Dave Hunt (Christian apologist)

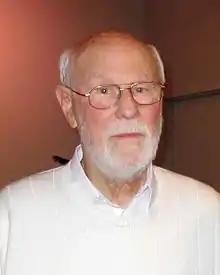
Hunt in 2008 in Canada.

David Charles Haddon Hunt (September 30, 1926 – April 5, 2013) was an American Christian apologist, speaker, radio commentator and author. He was in full-time ministry from 1973 until his death. "The Berean Call", which highlights Hunt's material, was started in 1992. From 1999 to 2010, he also hosted "Search the Scriptures Daily" radio ministry alongside T.A. McMahon. Hunt traveled to the Near East, lived in Egypt, and wrote numerous books on theology, prophecy, cults, and other religions, including critiques of Catholicism, Islam, Mormonism, and Calvinism, among others.